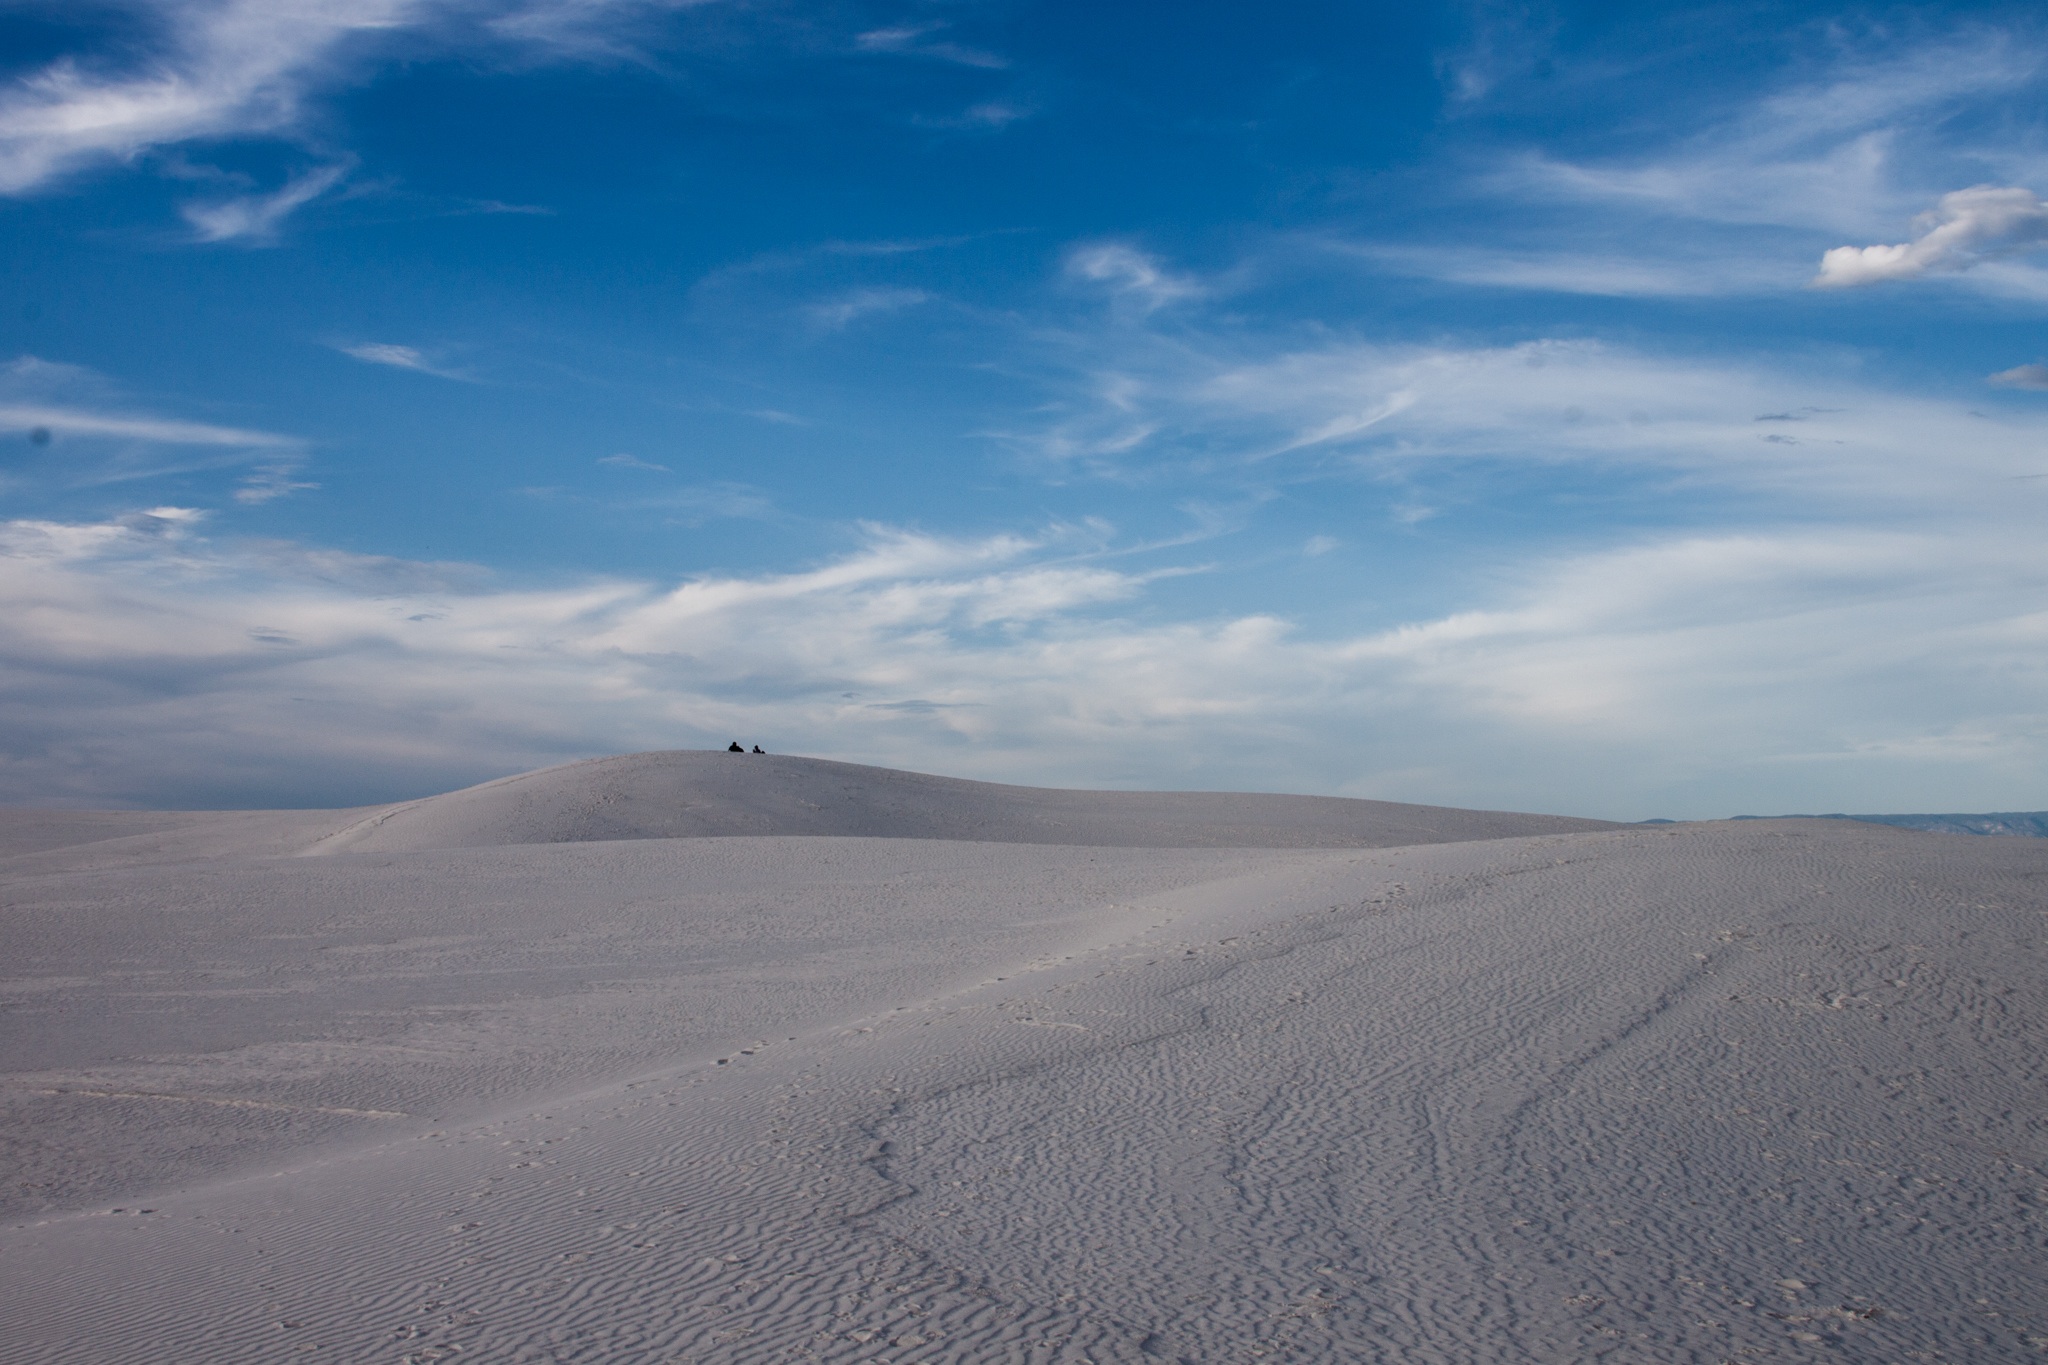
landscape, sand, horizon, mountain, cloud, sky, prairie, hill, dune, plain, grassland, plateau, habitat, ecosystem, steppe, landform, natural environment, geographical feature, aeolian landform